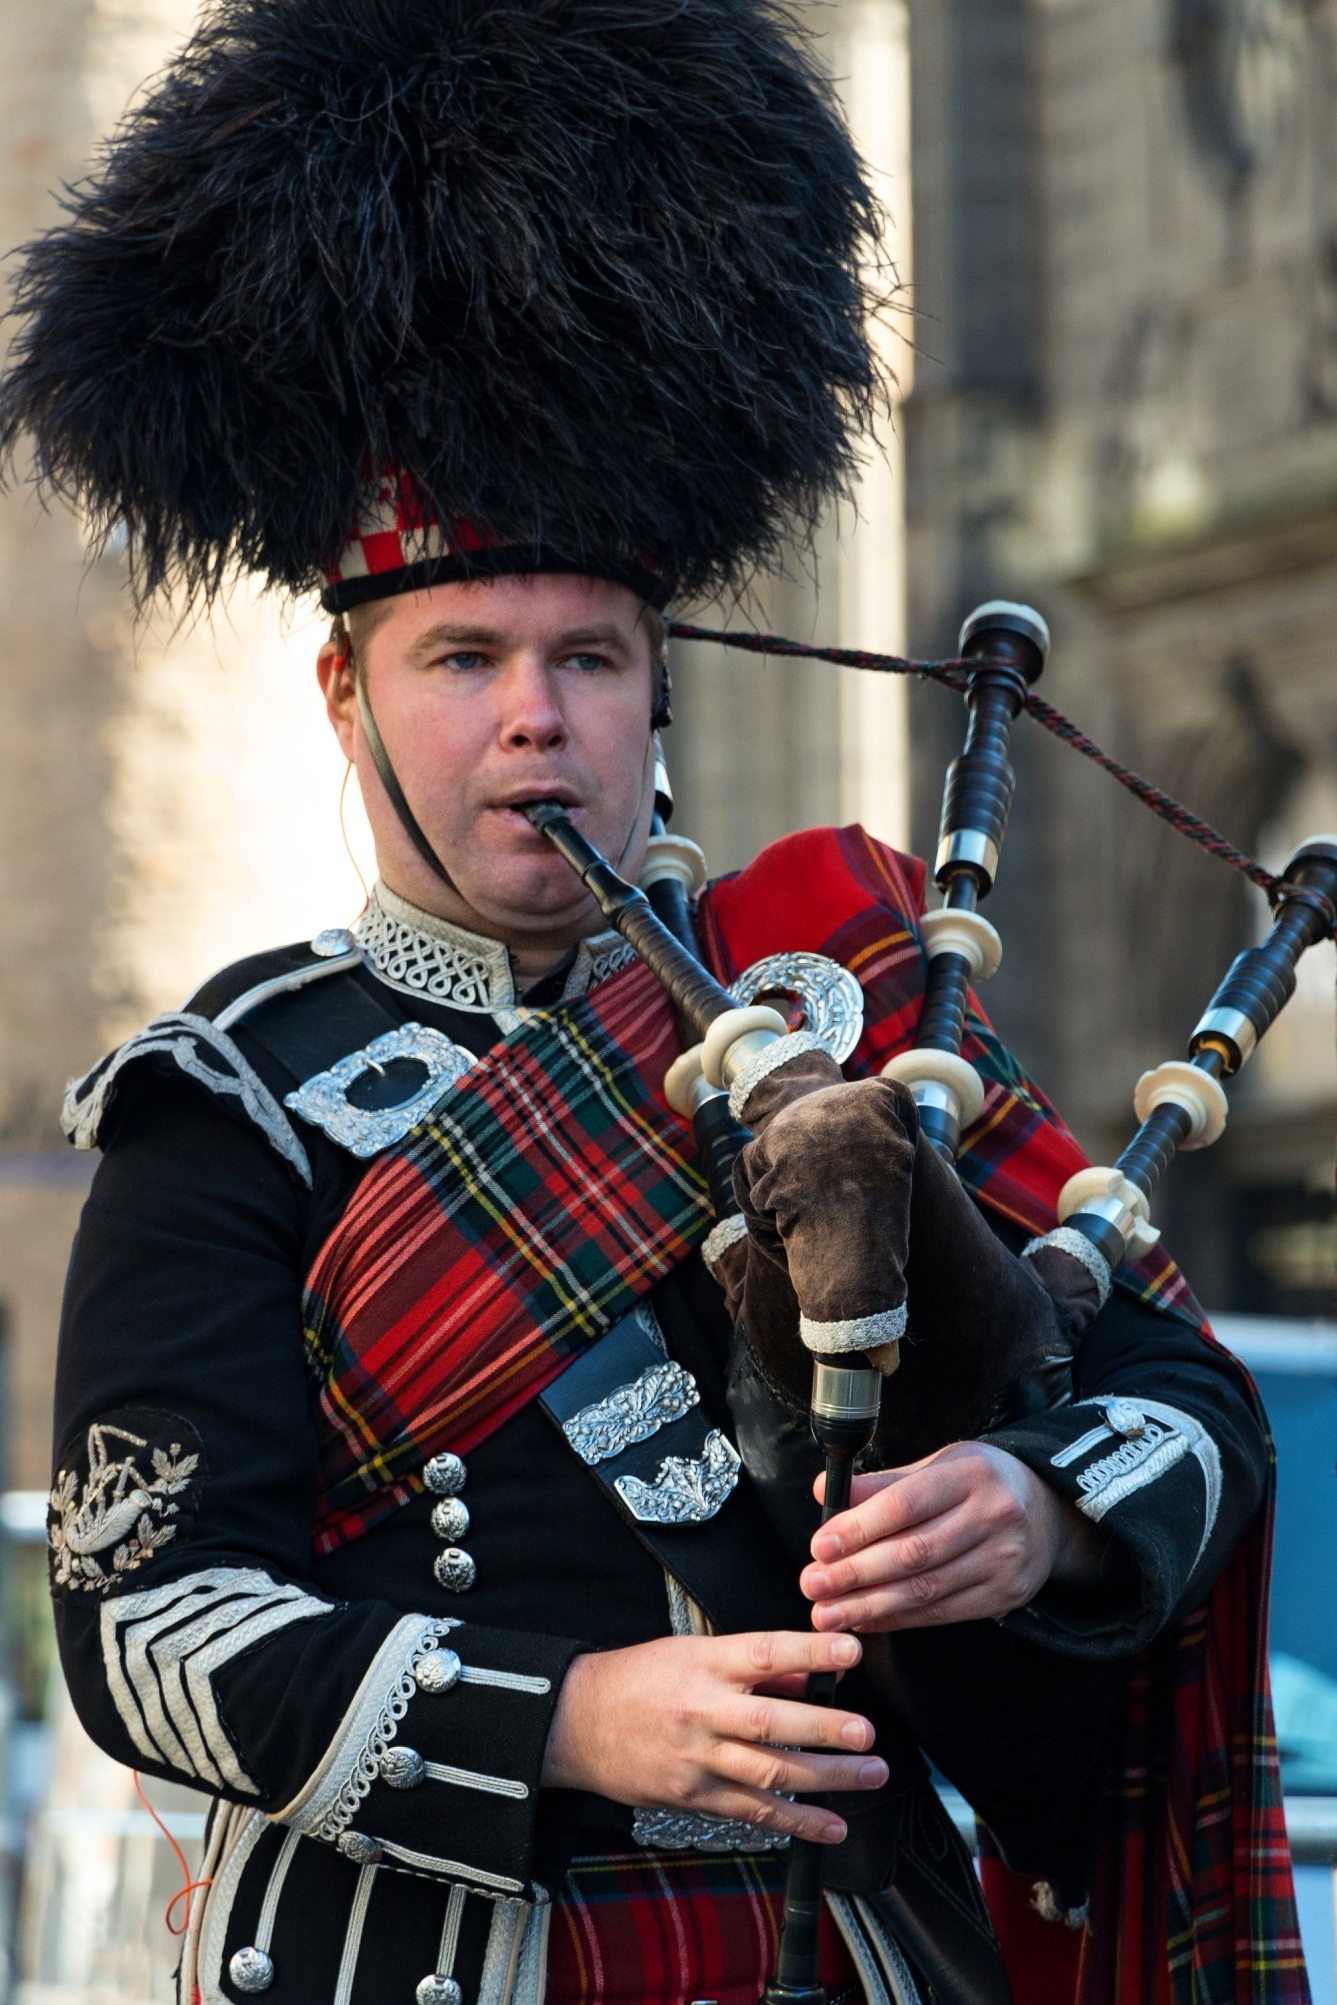
person, music, portrait, musician, clothing, musical instrument, festival, singing, scotland, guitarist, edinburgh, costume, bagpipe, bagpipes, bagpiper, royal mile, playing the bagpipes, bowed string instrument, musical ensemble